Racking

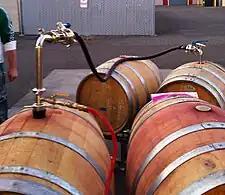
Racking red wine

Racking, often referred to as Soutirage or Soutirage traditionnel (meaning racking in French), also filtering or fining, is the process of moving wine or beer from one container to another using gravity rather than a pump, which can be disruptive to the beverage. The process is also known as "Abstich" in German and "travaso" in Italian.